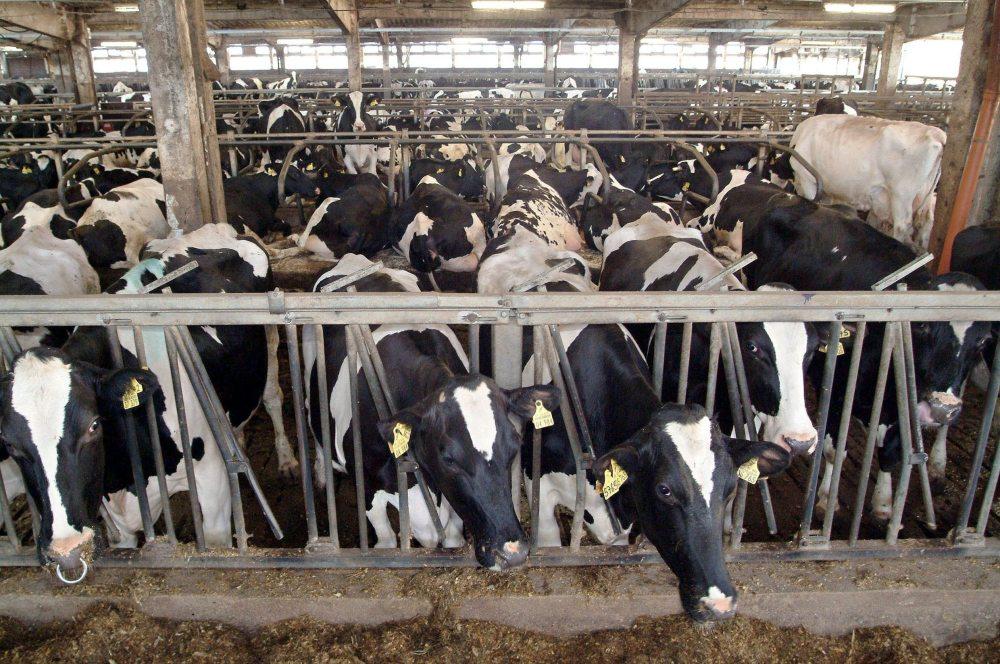
Banda kubwa la kisasa lenye uzio wa chuma ambapo, ng'ombe wengi wenye rangi nyeusi na nyeupe wakiwa katika banda hilo wakila chakula ambacho huwasaidia kutoa maziwa mengi yanayopelekwa kiwandani kwa ajili ya kusindikwa na kutoa bidhaa mbalimbali za maziwa asilia.